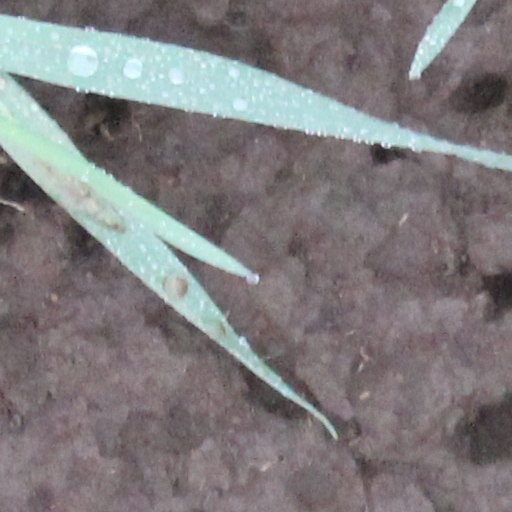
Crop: wheat